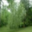
Label: willow_tree